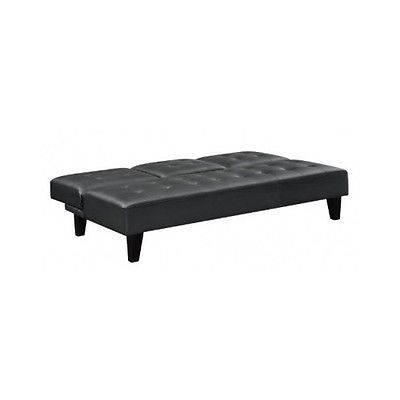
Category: sofa